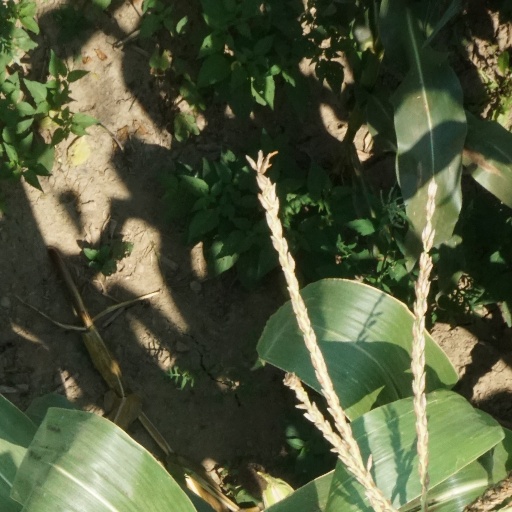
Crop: maize; corn